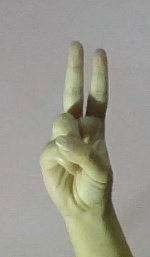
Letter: taa